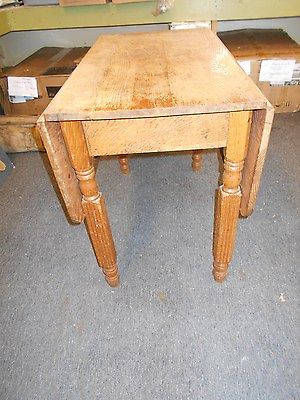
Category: table